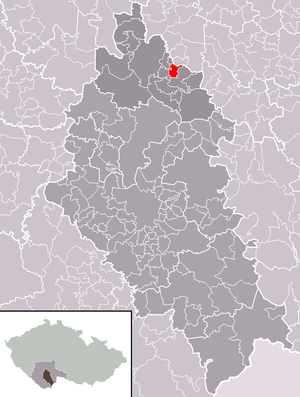
Bečice est une commune du district de České Budějovice, dans la région de Bohême-du-Sud, en République tchèque. Sa population s'élevait à 106 habitants en 2020.